Persian carpet

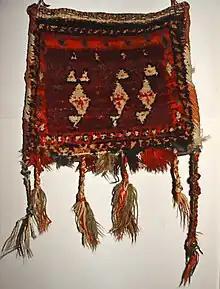
Qashqai bag front

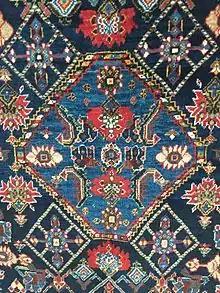
Central medallion of a Qashqai rug, 19th century, with fragmented Garus pattern

The technically more advanced, stationary vertical looms are used in villages and town manufactures. The more advanced types of vertical looms are more comfortable, as they allow for the weavers to retain their position throughout the entire weaving process. The Tabriz type of vertical loom allows for weaving of carpets up to double the length of the loom, while there is no limit to the length of the carpet that can be woven on a vertical roller beam loom. In essence, the width of the carpet is limited by the length of the loom beams.